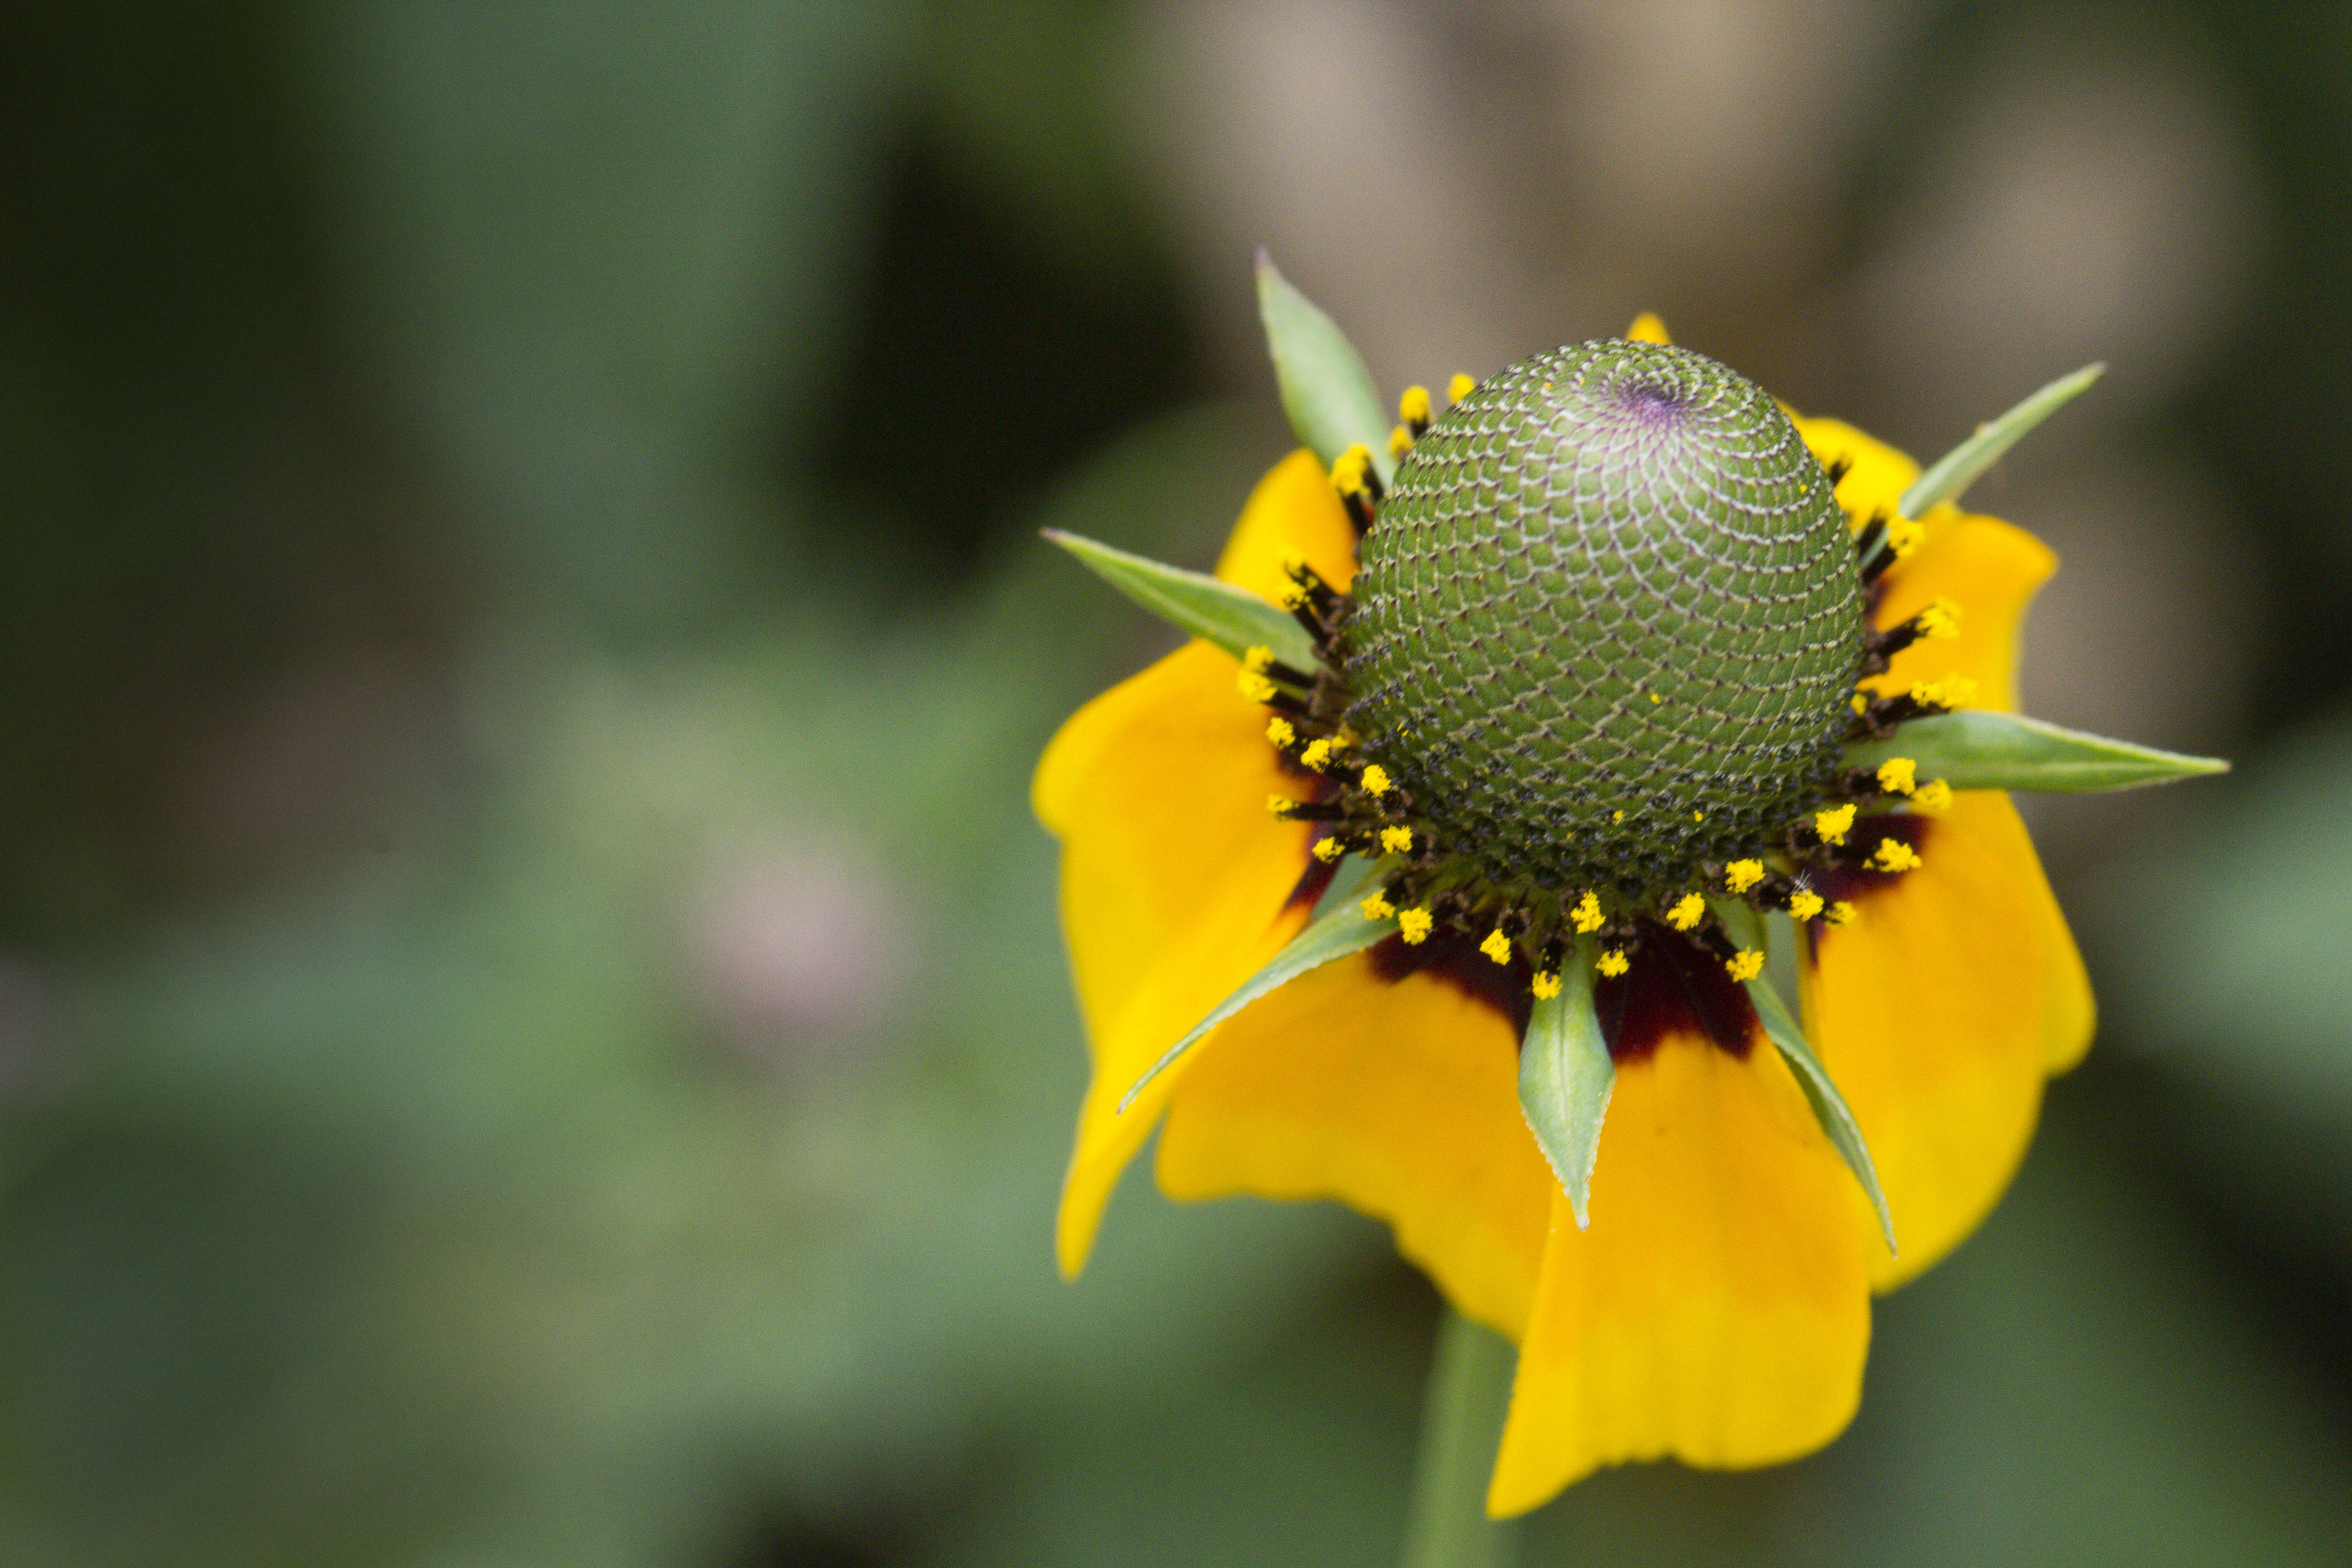
nature, plant, photography, flower, petal, pollen, green, insect, botany, yellow, flora, fauna, sunflower, invertebrate, wildflower, close up, pittsburgh, cool image, i, nectar, cmu, girassol, macro photography, flowering plant, daisy family, plant stem, land plant